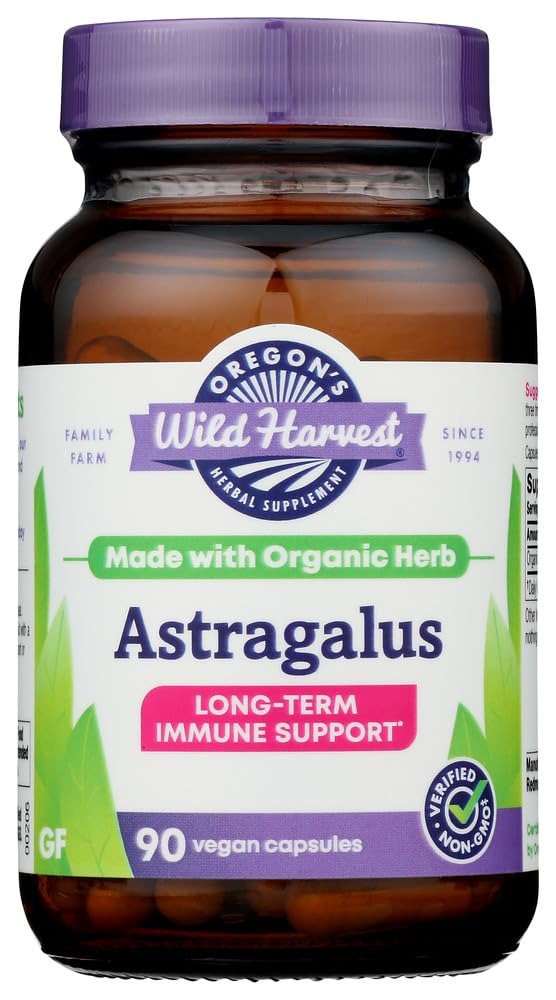
Item Name: Oregon's Wild Harvest Astragalus (1x90VCAP)
Bullet Point: 1x90VCAP
Product Description: This combination of organic Astragalus and organic Reishi is widely used in traditional Chinese medicine. The organic Reishi is carefully grown on organic millet to nurture its level of polysaccharides, and the organic Astragalus root is classified as premium grade due to the age and the size of the Size: 90 VCAP
Value: 90.0
Unit: Count

Price: 22.705